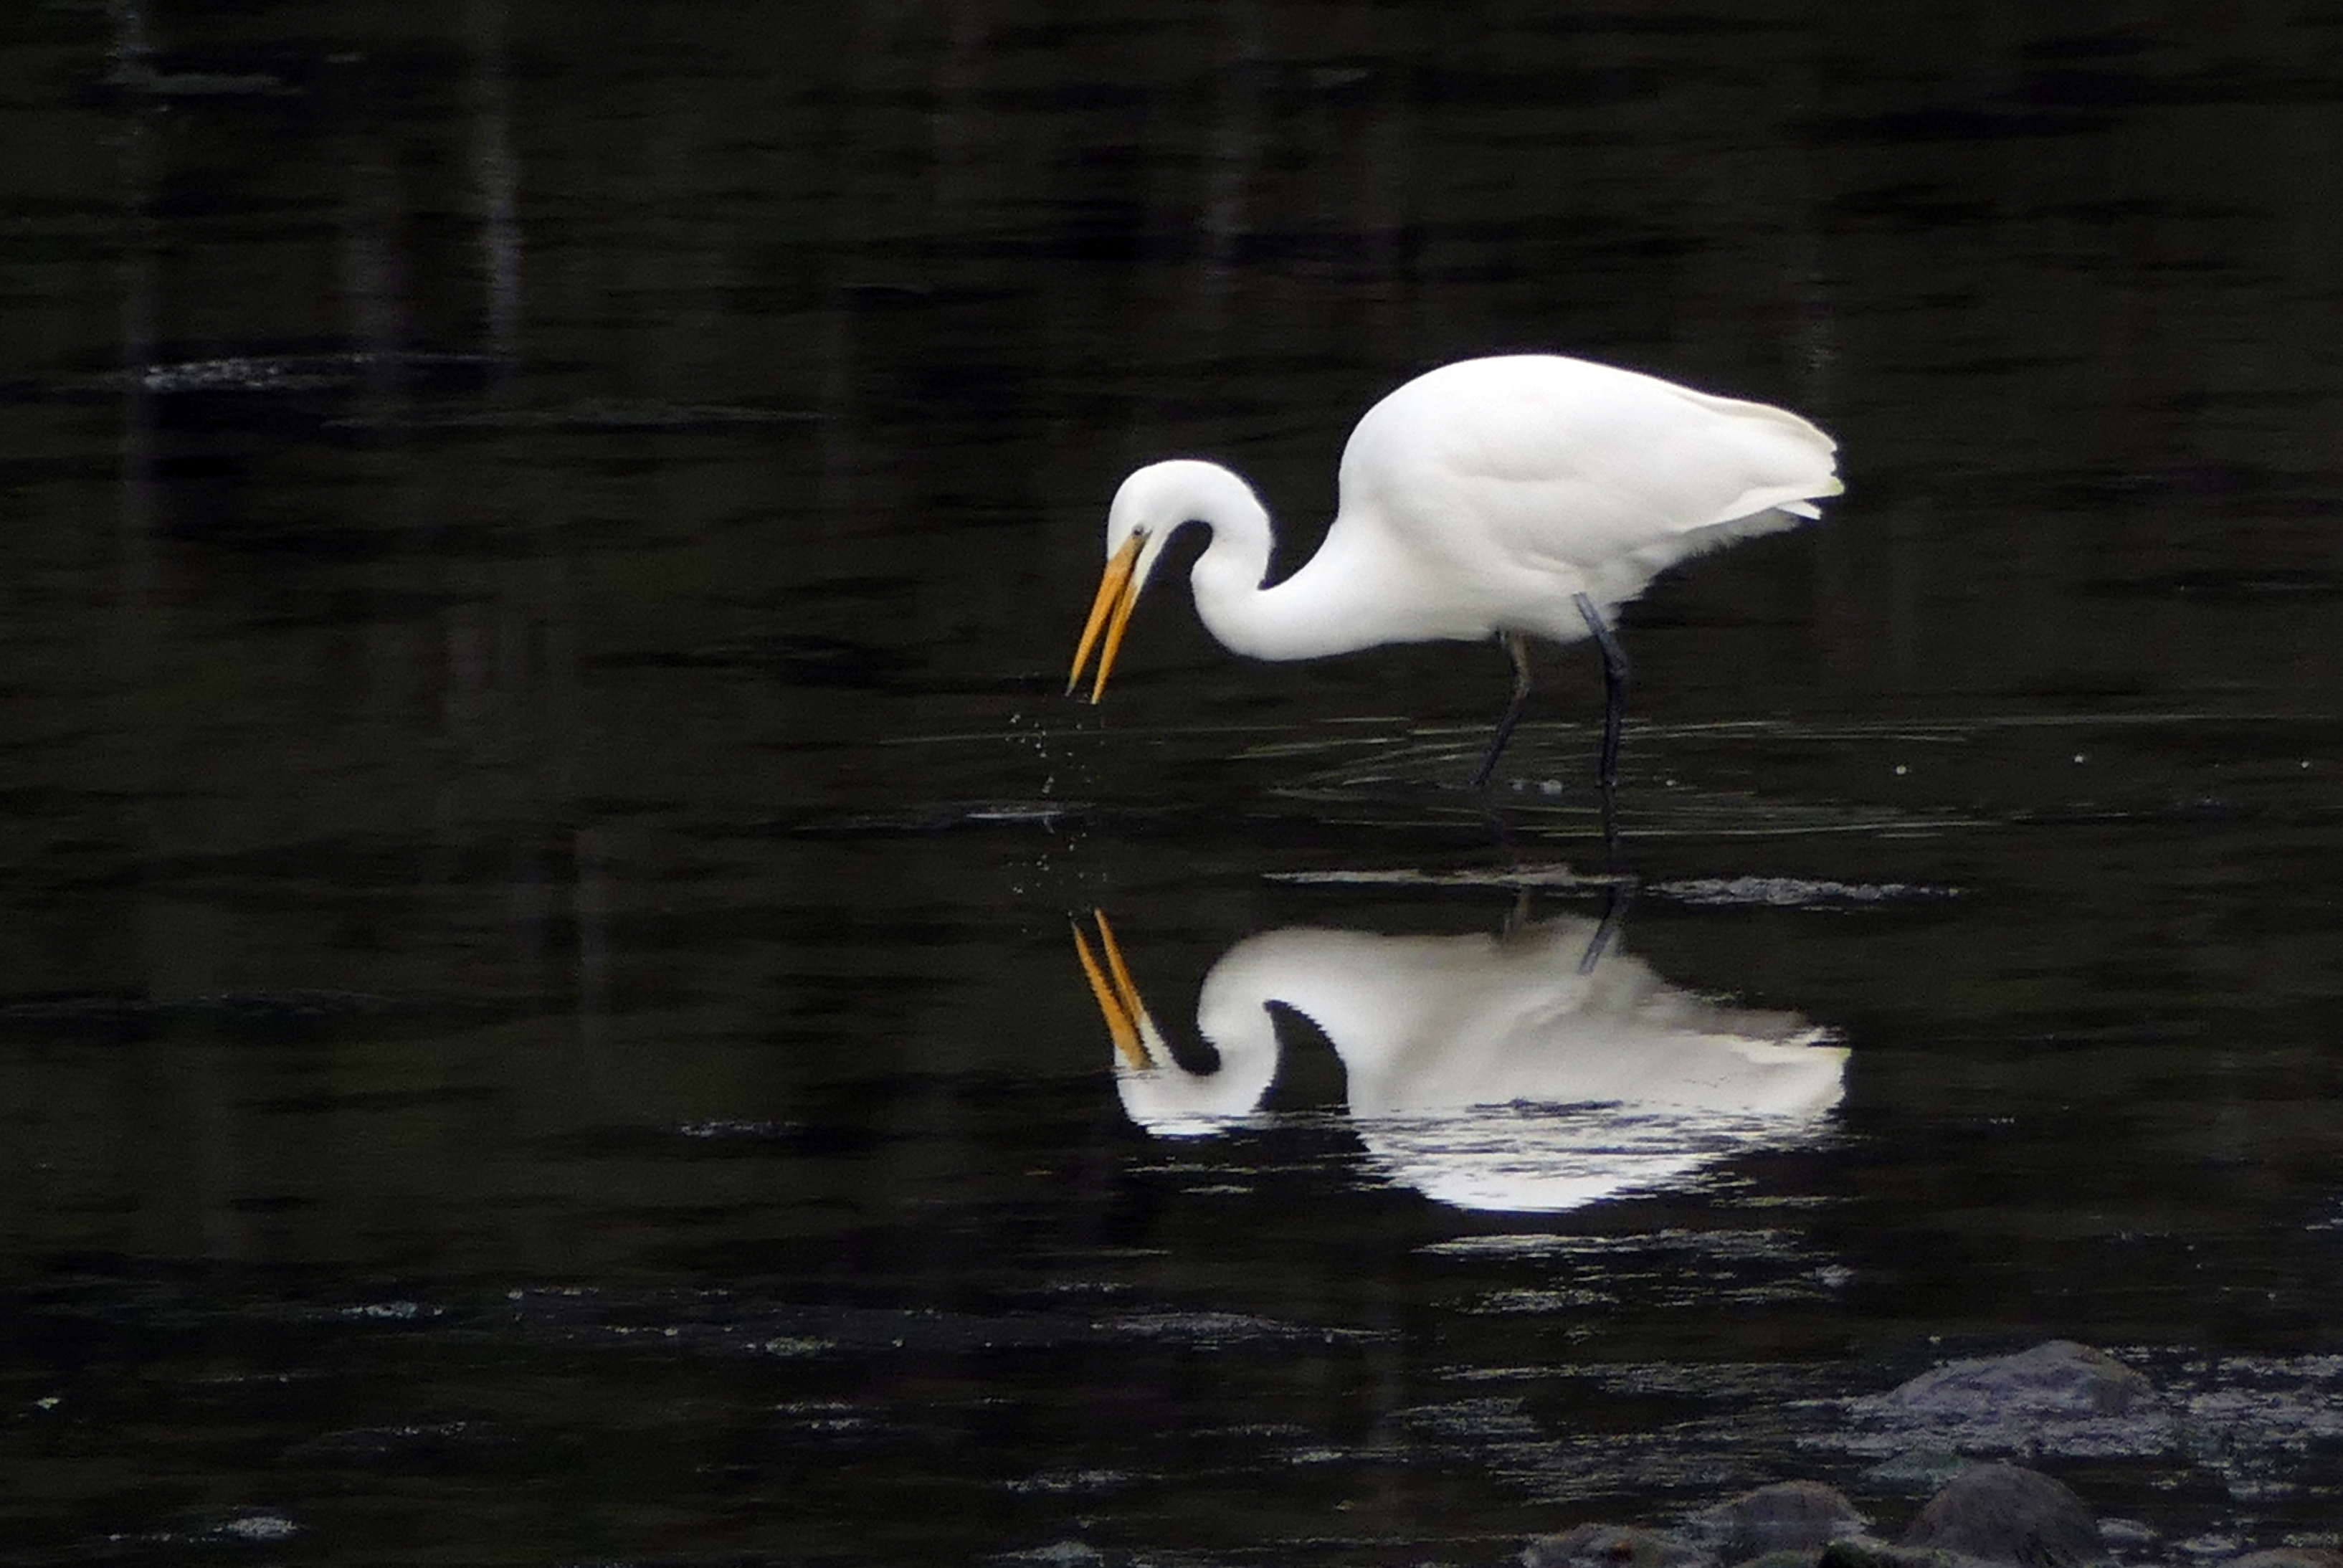
nature, bird, wing, wildlife, reflection, beak, fauna, vertebrate, lumixfz1000, egret, heron, whiteheronnewzealand, water bird, great egret